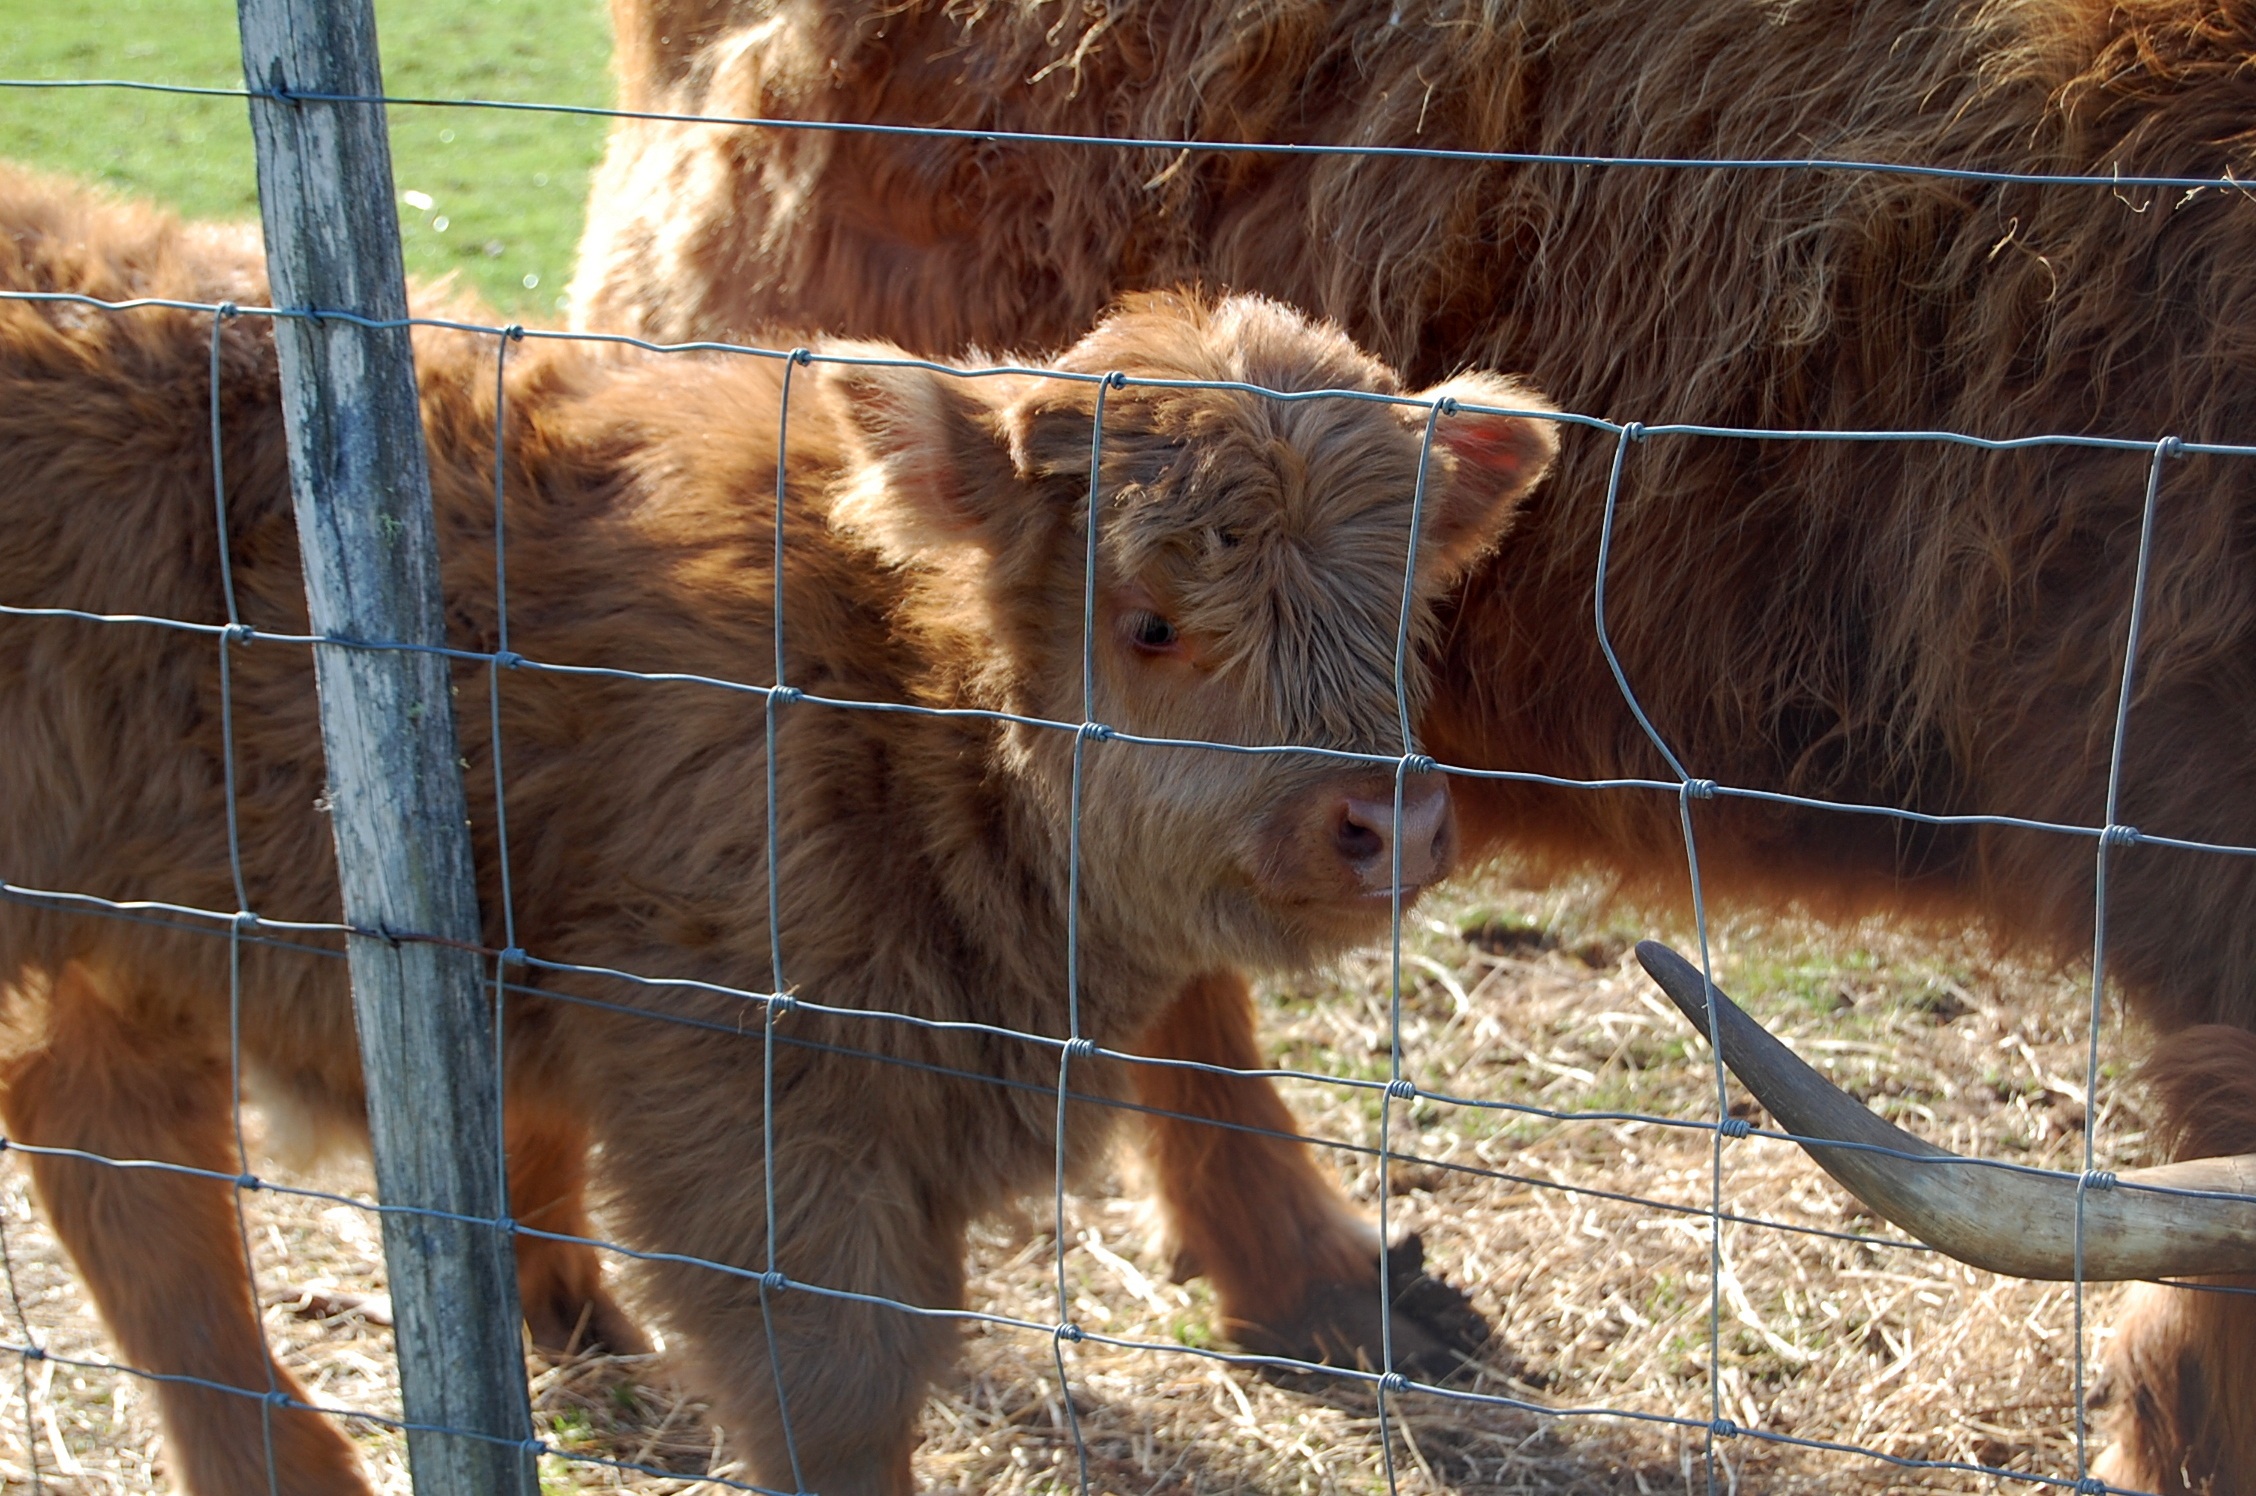
farm, animal, cute, wildlife, zoo, cow, mammal, mane, baby, fauna, calf, highland cow, cattle like mammal